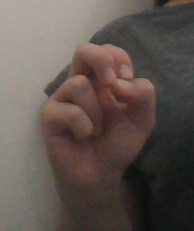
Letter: gaaf